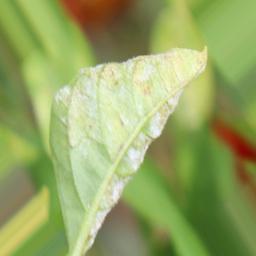
Label: powdery mildew